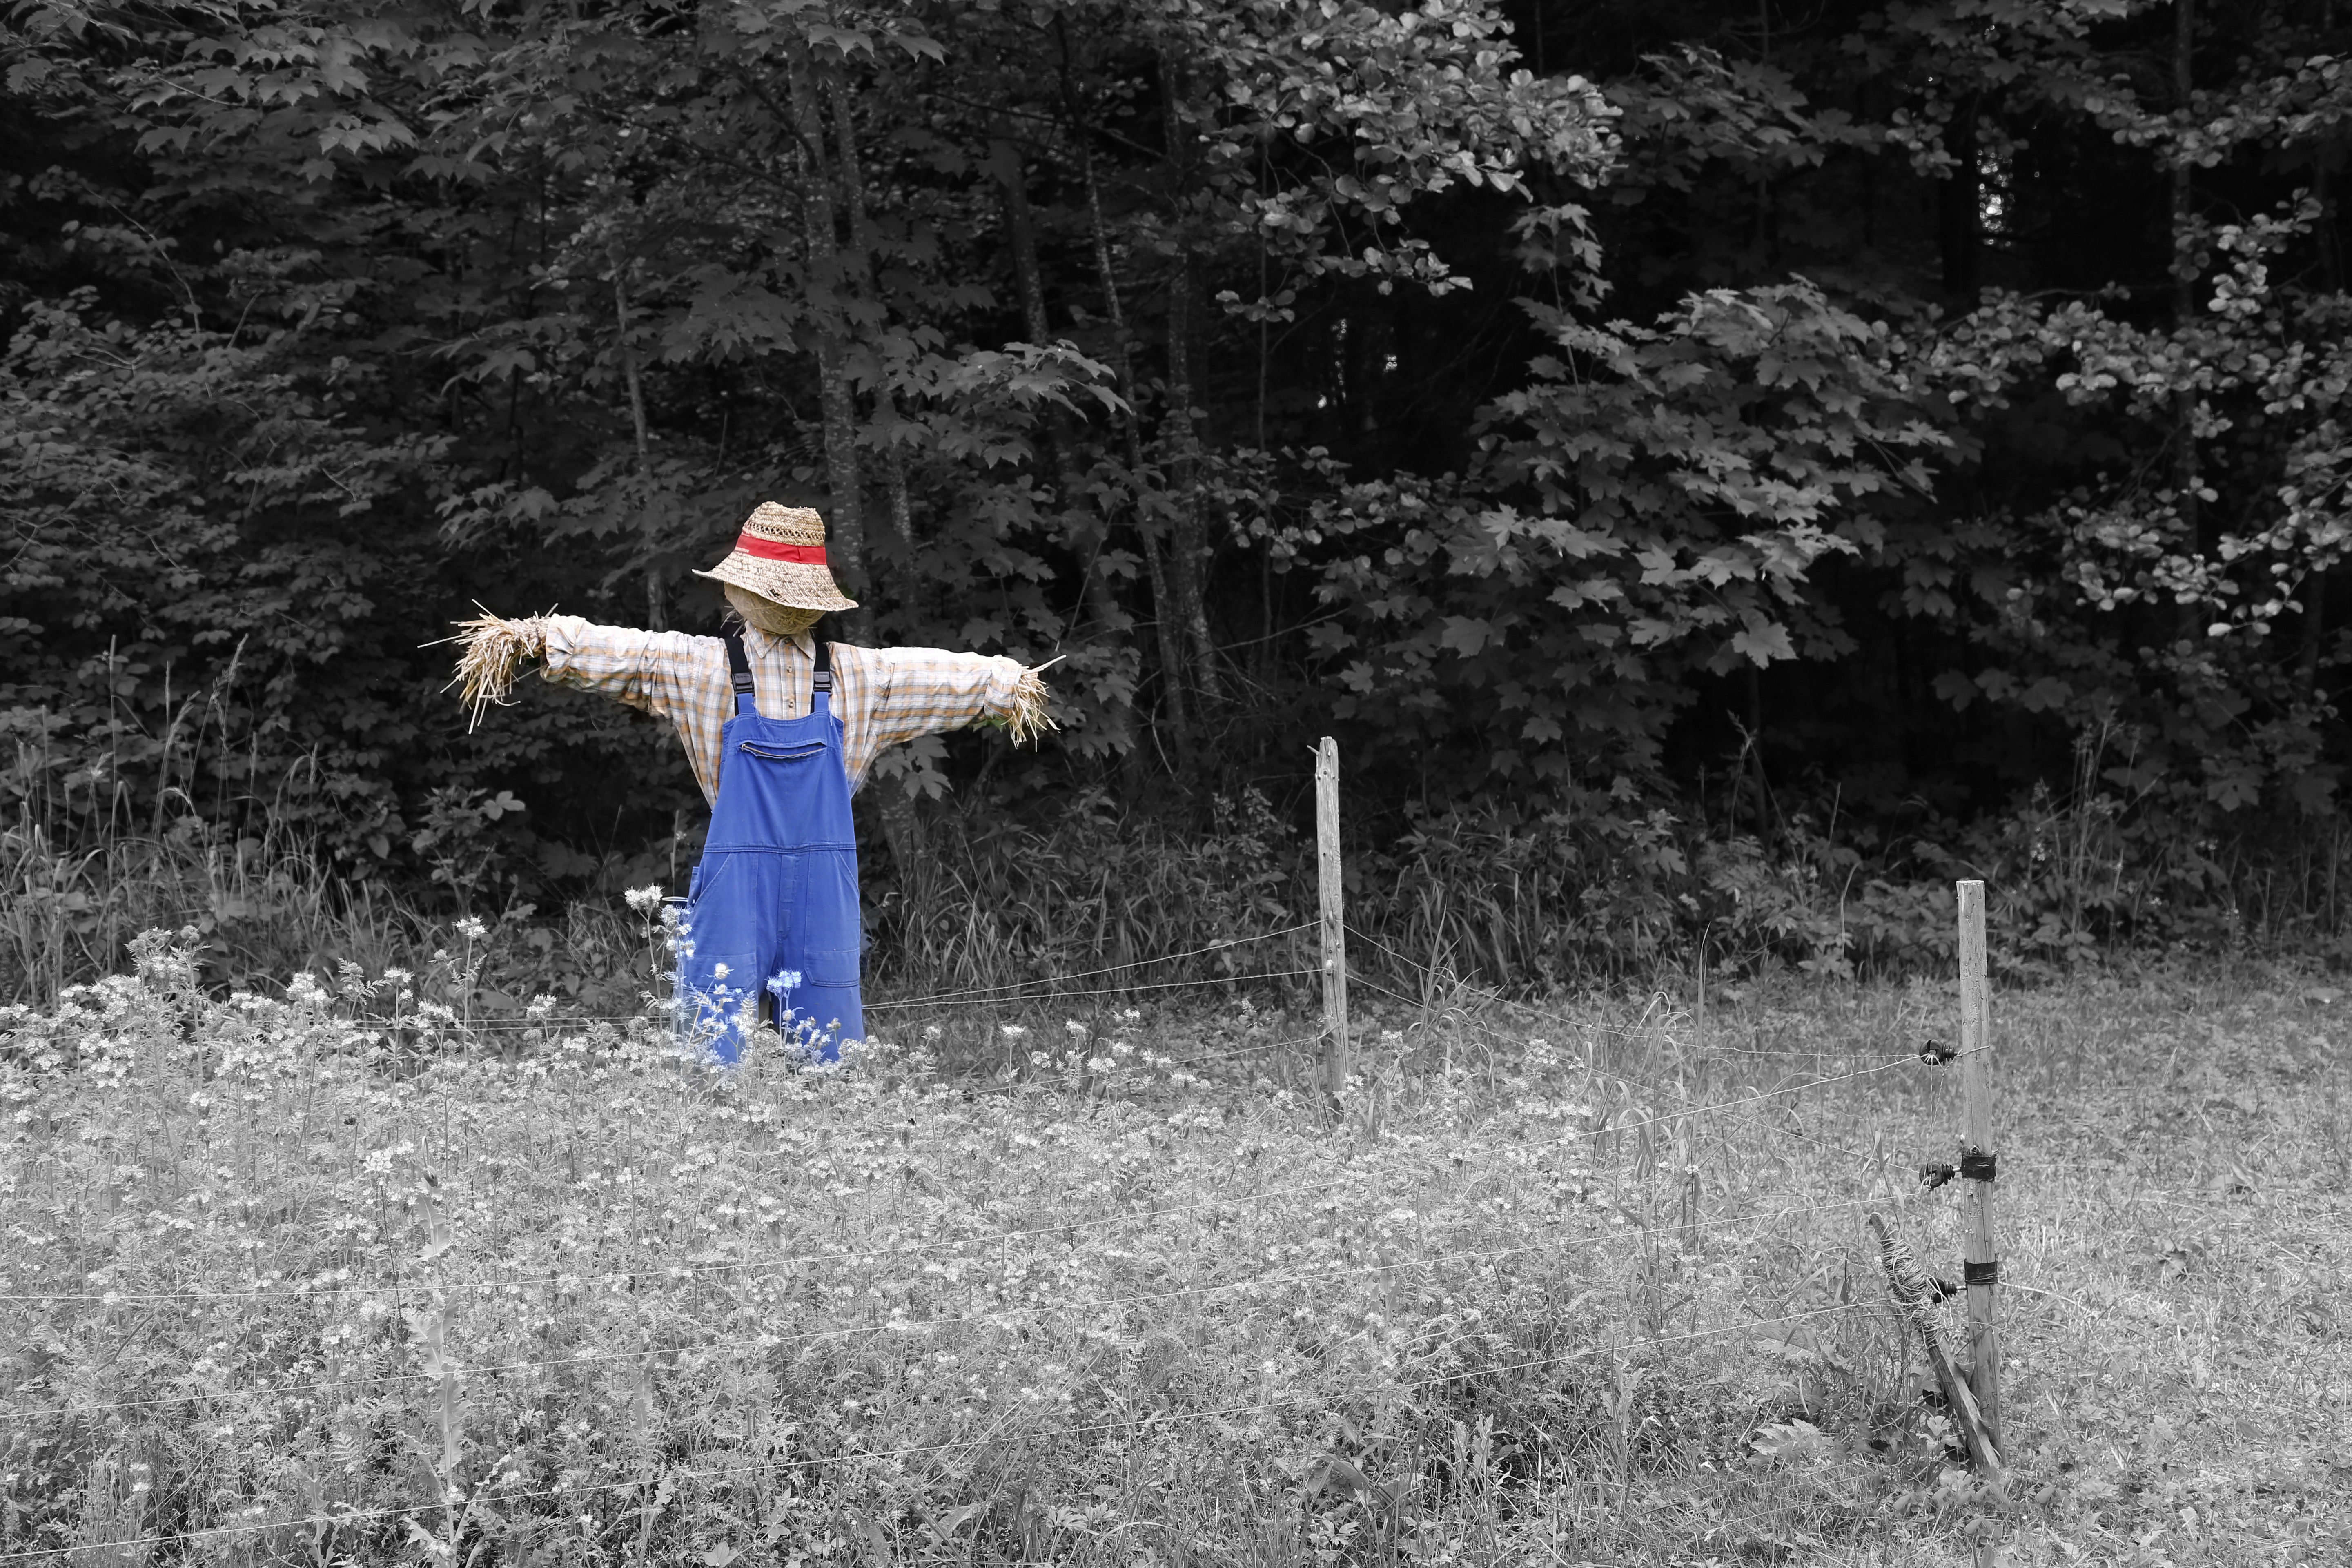
tree, nature, grass, black and white, plant, dandelion, flower, daisy, bush, spring, colorful, garden, season, wild flower, flowers, pointed flower, rush, scarecrow, horticulture, grasses, summer meadow, blades of grass